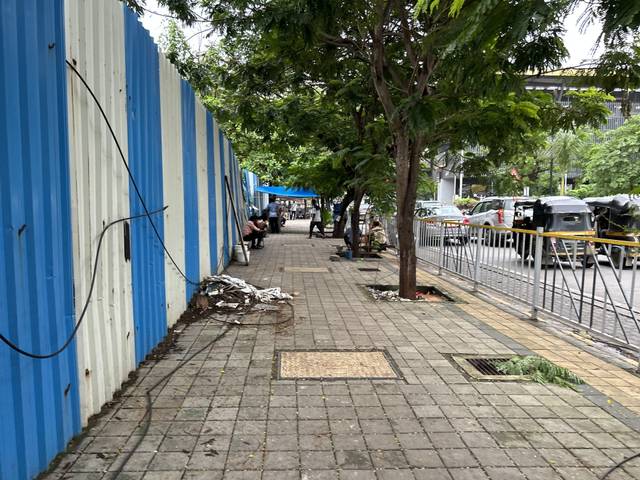
Region: India
Coordinates: 19.174, 72.836